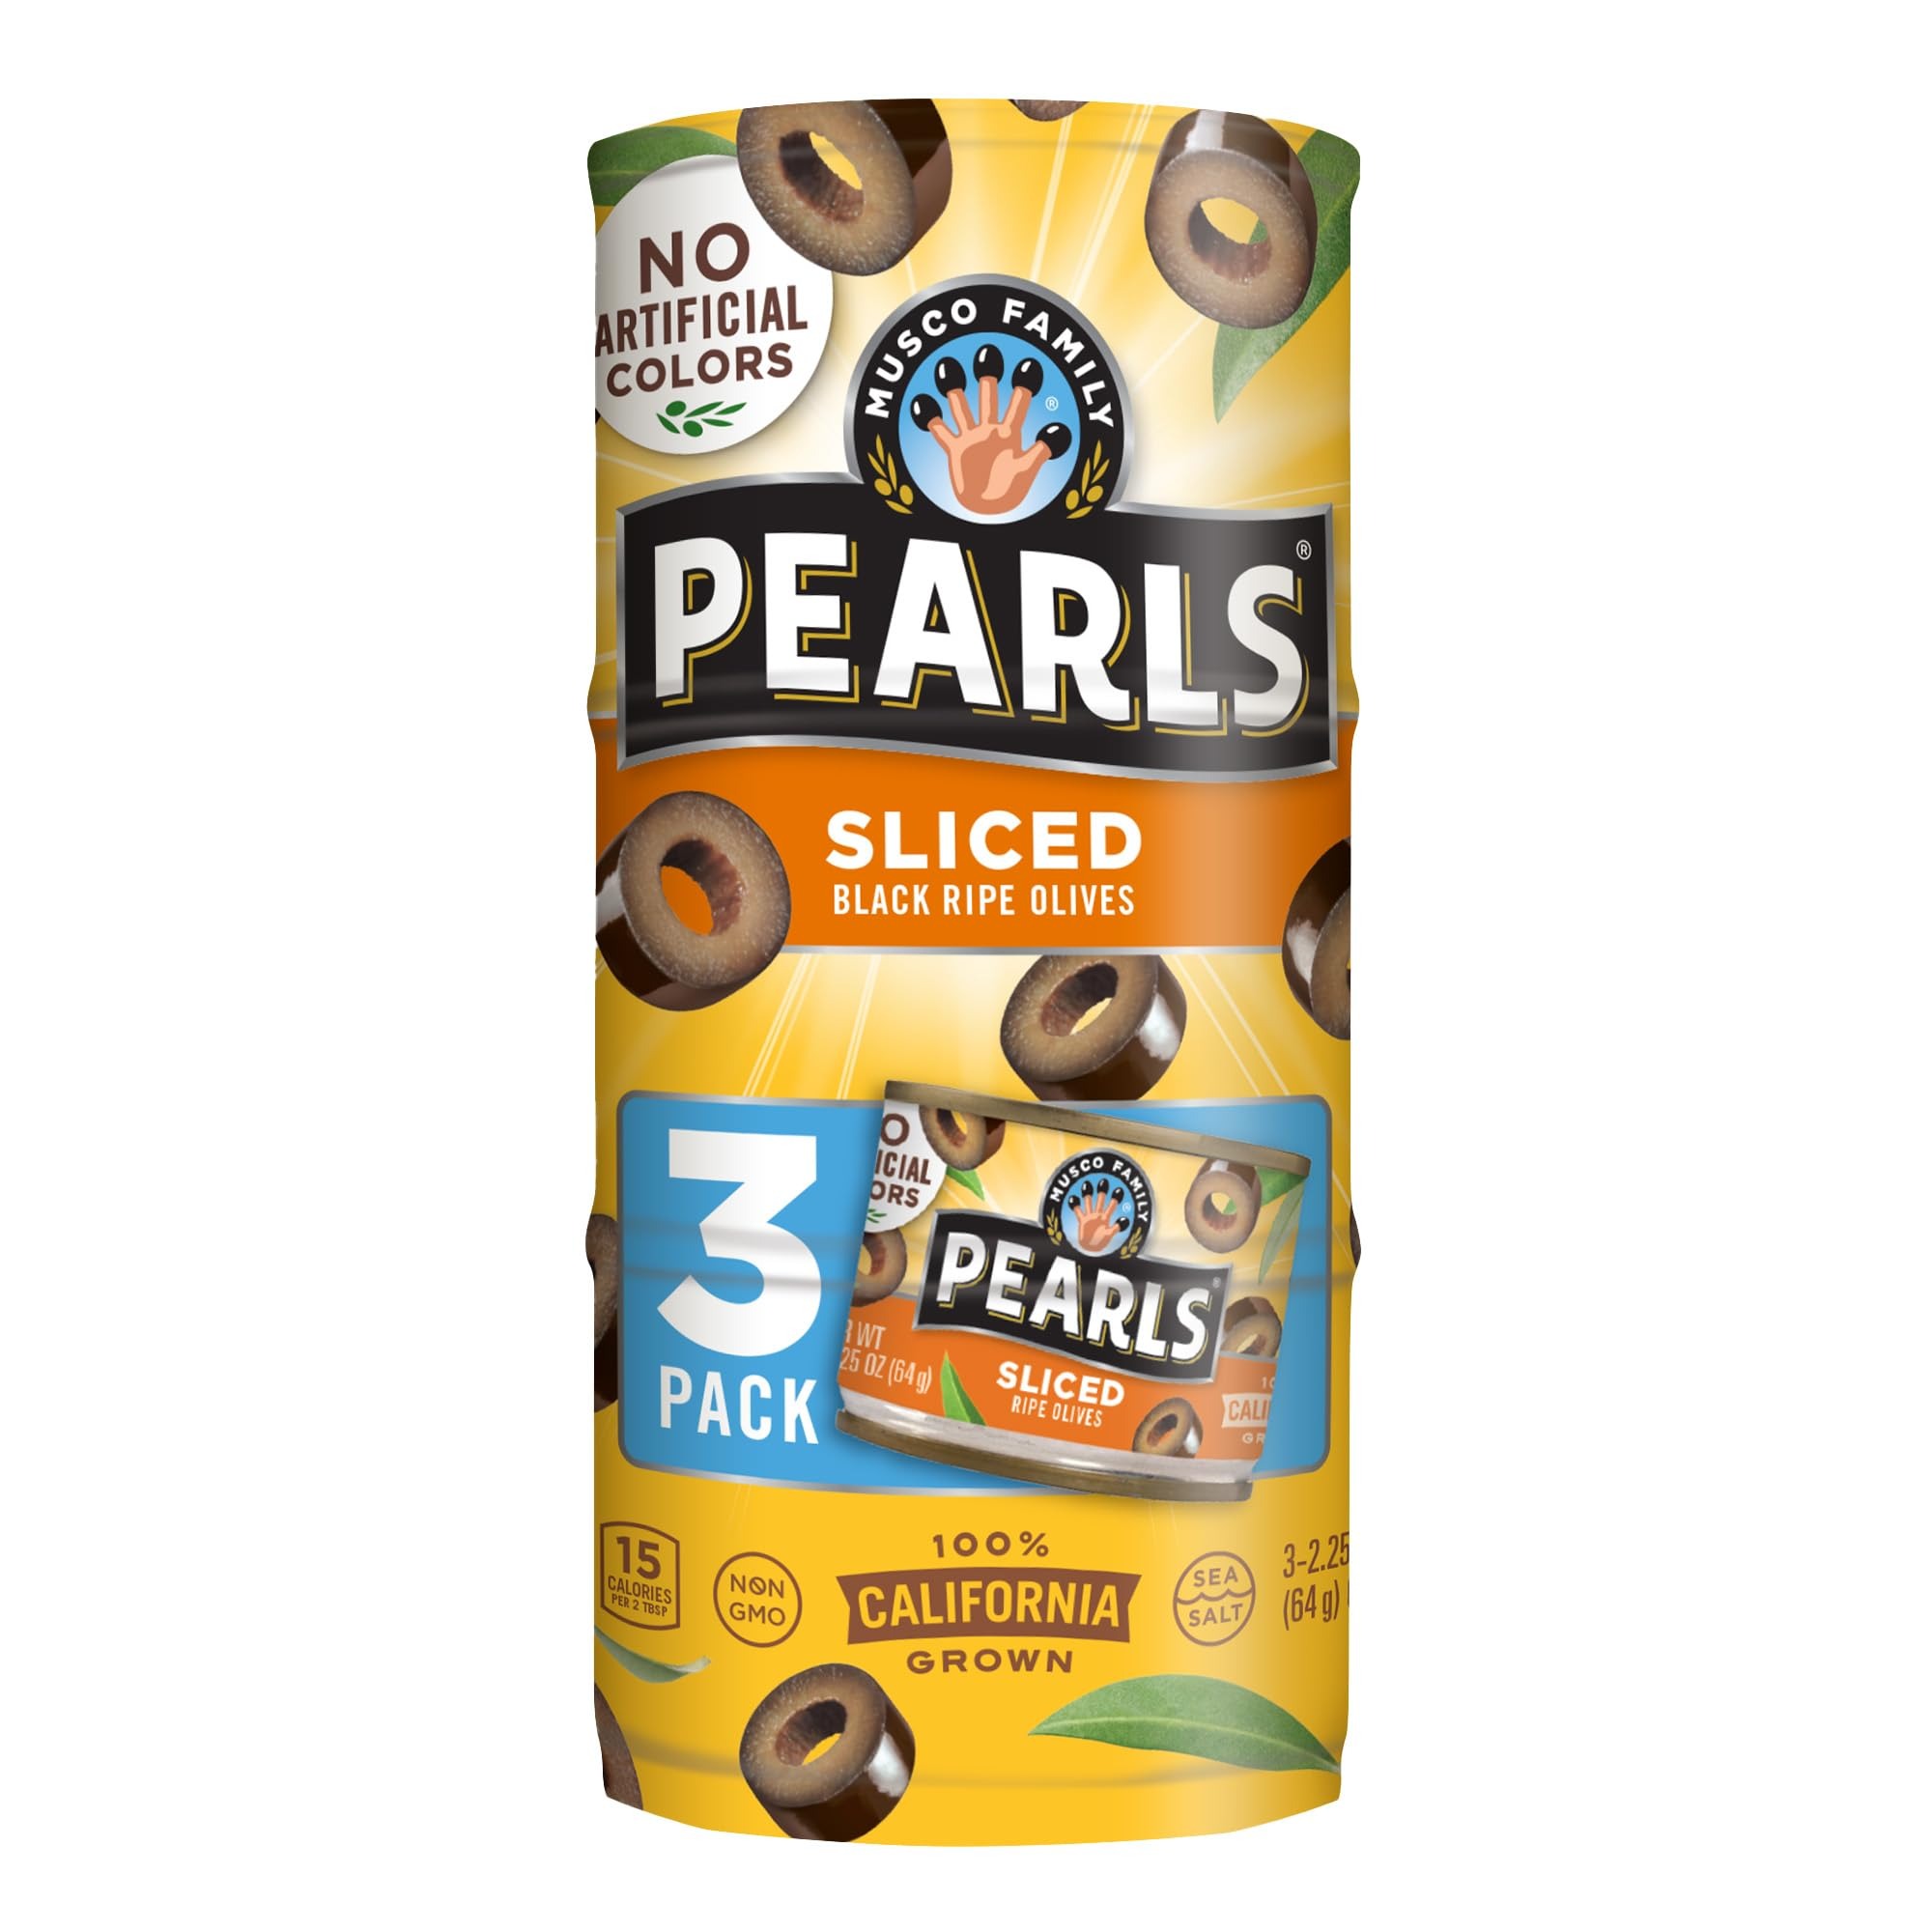
Item Name: Pearls Sliced Ripe Olives, 3 Pack Sleeve, 2.25 oz Cans
Bullet Point 1: 3 Cans: 1 sleeve of 3 2.25oz cans of Pearls sliced black olives
Bullet Point 2: America's favorite olive is hand picked and hand-sorted, our 100% California-grown olives have a delectable buttery flavor
Bullet Point 3: Pearls Olives are always Non-GMO, gluten-free, cholesterol-free and Kosher
Bullet Point 4: They are great as a healthy plant based topper for your salad, pizza or taco family dinner tonight
Bullet Point 5: We use a unique California curing process that removes the bitterness and gives our olives their smooth, savory flavor, provides the right amount of texture, and produces a rich, dark-brown color. Using sea salt rather than iodized salt, this curing process requires more time, effort, and expense, but the results distinguish our Black Ripe Olives from all the others.
Value: 6.75
Unit: Ounce

Price: 26.35